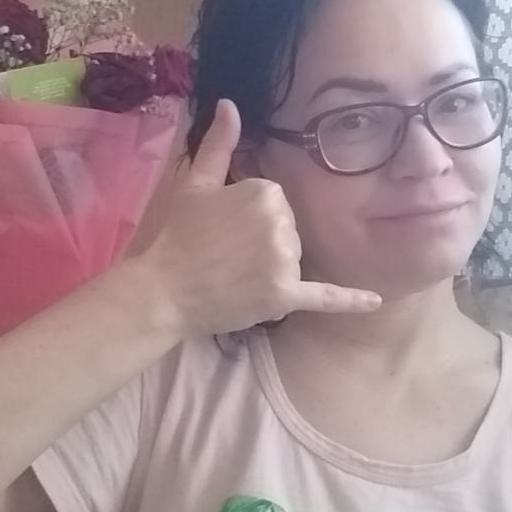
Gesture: call